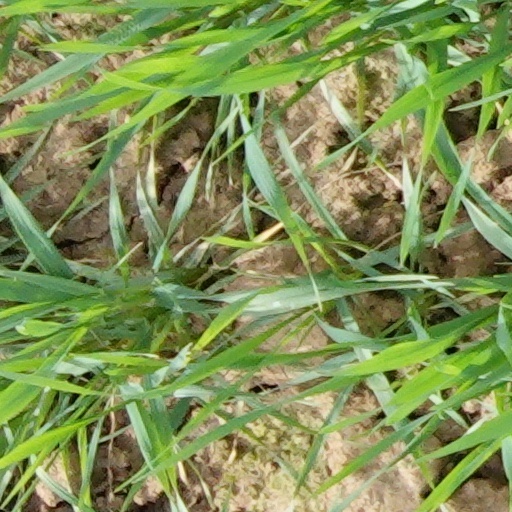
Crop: wheat